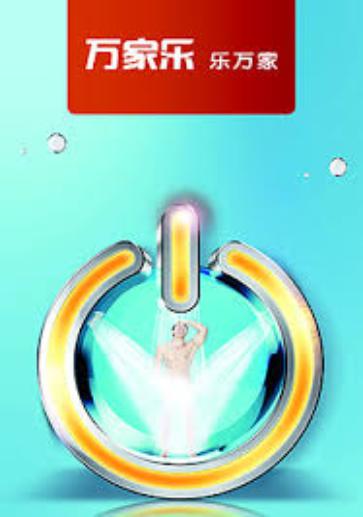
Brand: macro
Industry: Necessities